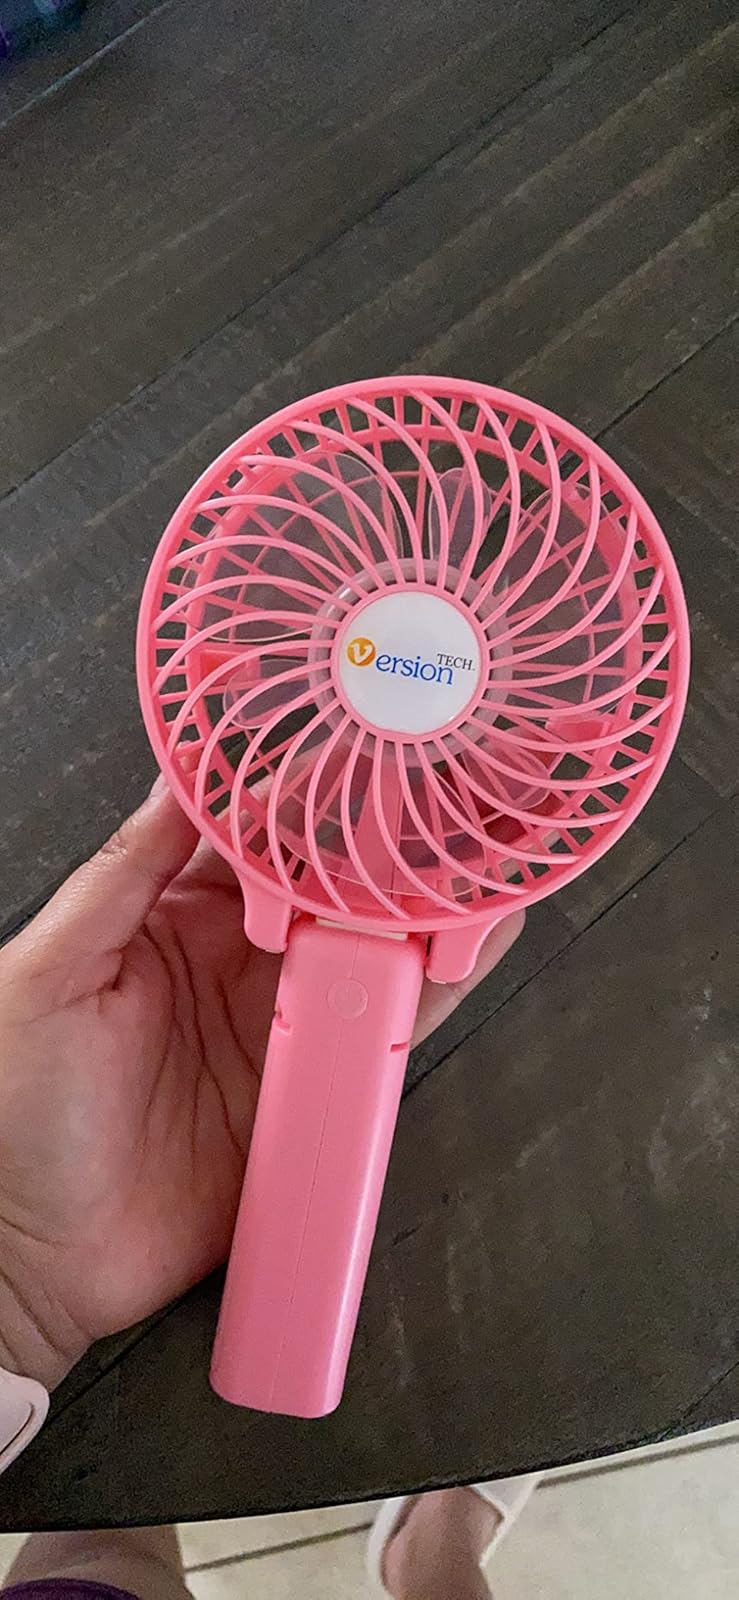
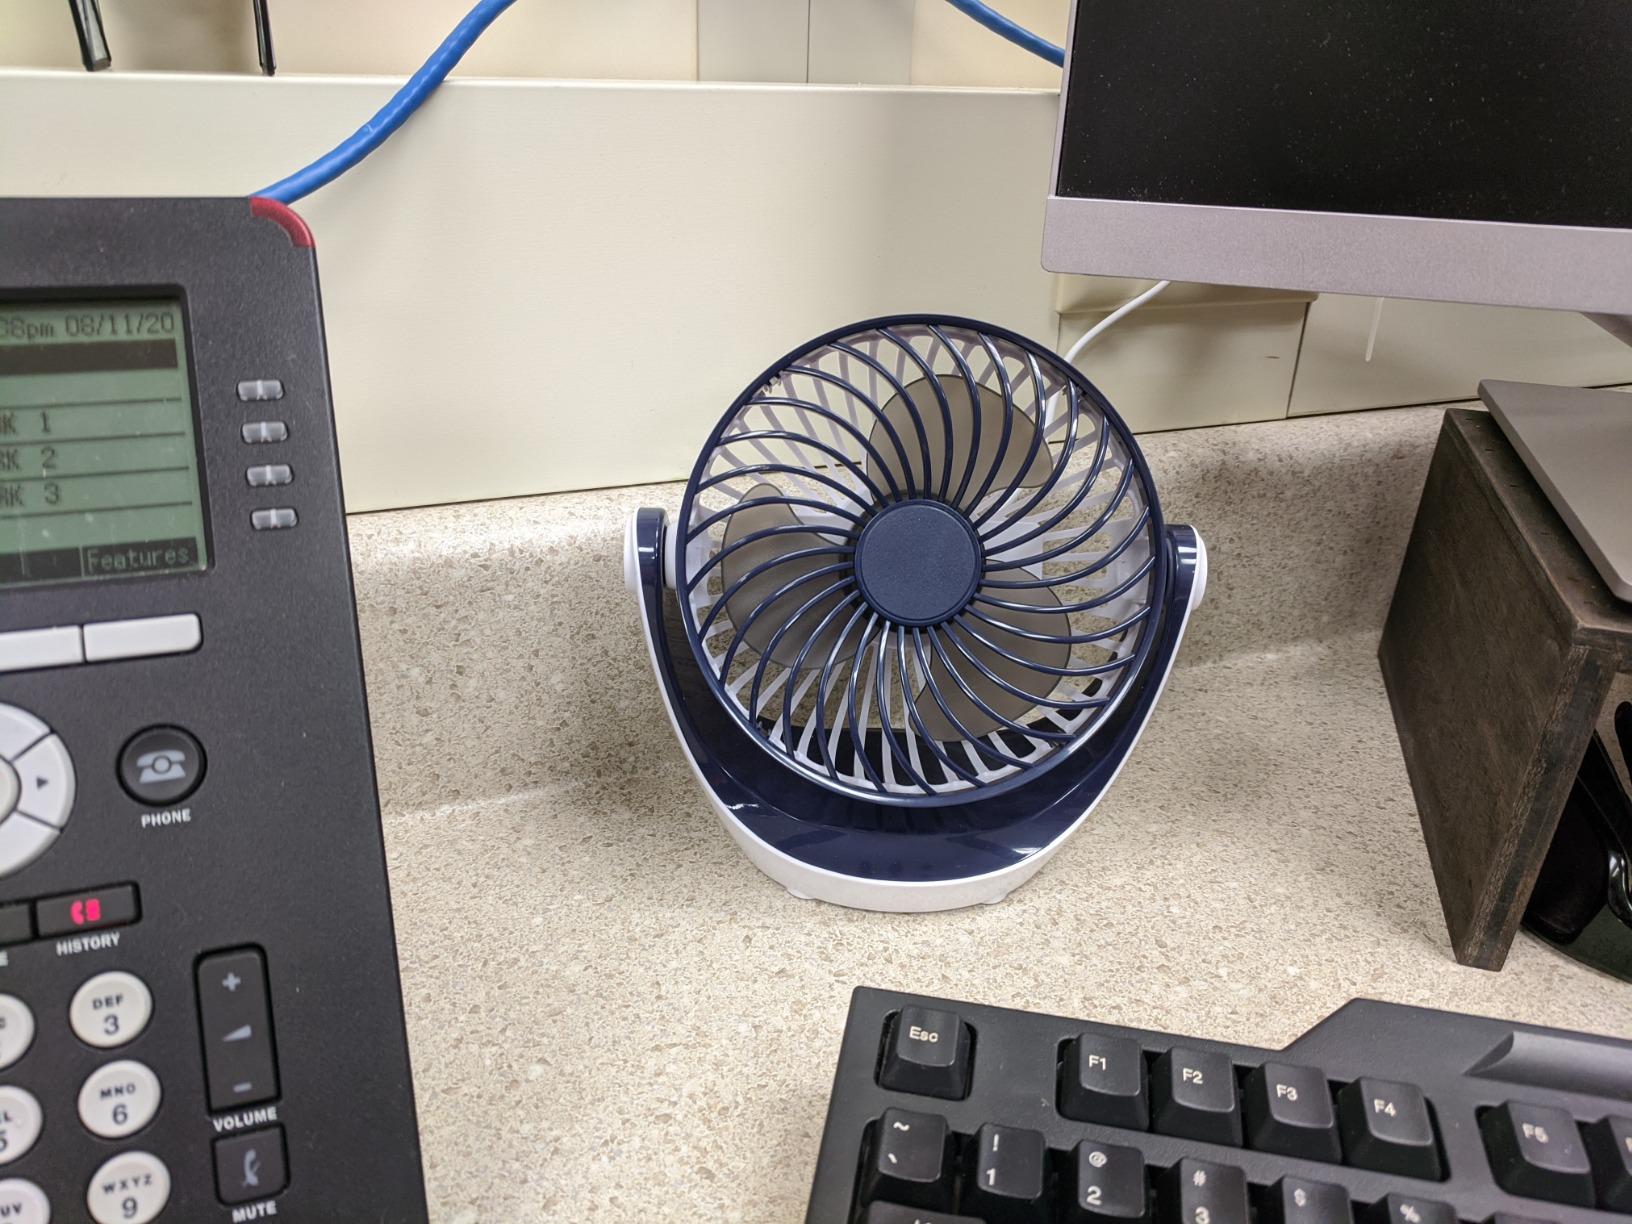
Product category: fan
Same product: no